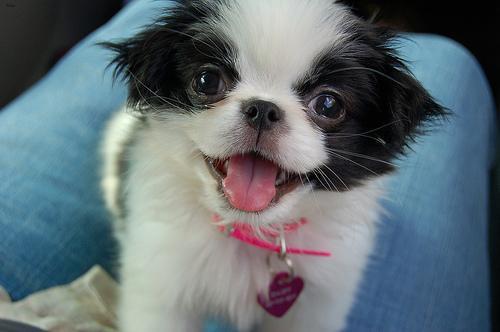
japanese chin